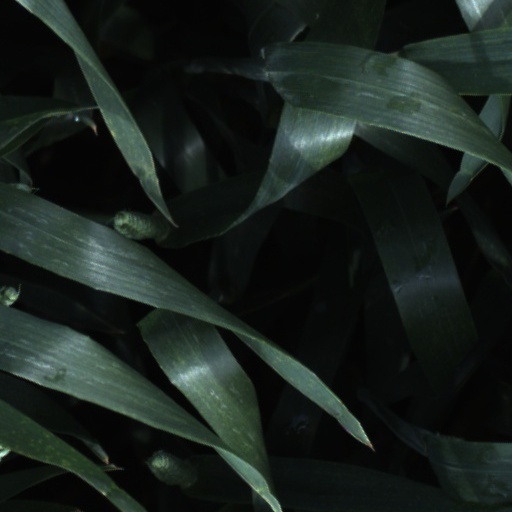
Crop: wheat